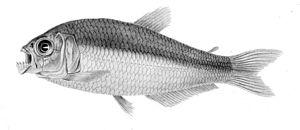
Bryconamericus est un genre de poisson d'eau douce de la famille des Characidae.